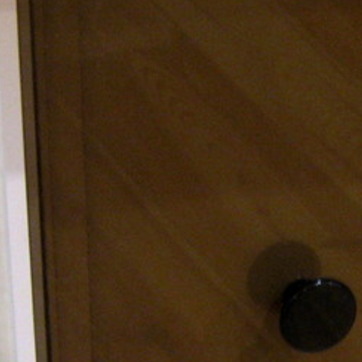
Material: wood